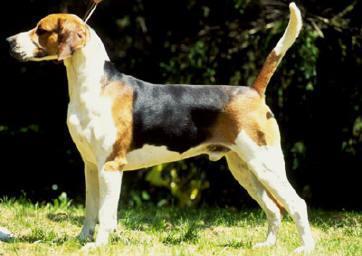
English_foxhound